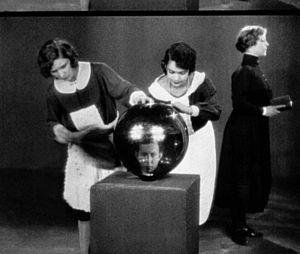
Photograme tiré du film La Coquille et le Clergyman (1928)
Germaine Dulac née Charlotte Elisabeth Germaine Saisset-Schneider le 17 novembre 1882 à Amiens et morte le 20 juillet 1942 à Paris, est une réalisatrice, productrice et scénariste française.
La Coquille et le Clergyman est un moyen métrage français réalisé par Germaine Dulac d'après un scénario d'Antonin Artaud, projeté le 9 février 1928 au Studio des Ursulines à Paris.
14 janvier
Le 9 février est le 40ᵉ jour de l'année du calendrier grégorien. Il reste 325 jours avant la fin de l'année, 326 en cas d'année bissextile.